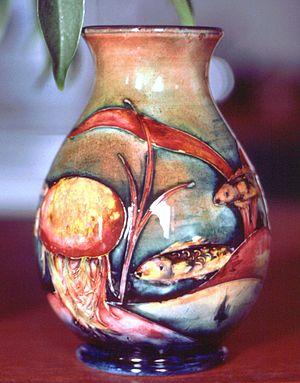
Vase William Moorcroft, décor cloisonné aux poissons et glaçure irisée, 1930.
Moorcroft est une manufacture de céramique britannique basée à Burslem, Stoke-on-Trent, Staffordshire, qui a été fondée à la fin du XIXᵉ siècle par William Moorcroft.